St Mary's Church, Christon

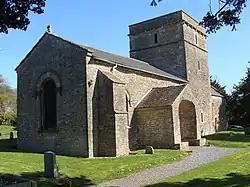

The Church of St Mary in Christon, North Somerset, England dates from the 12th century and has been designated as a Grade I listed building.